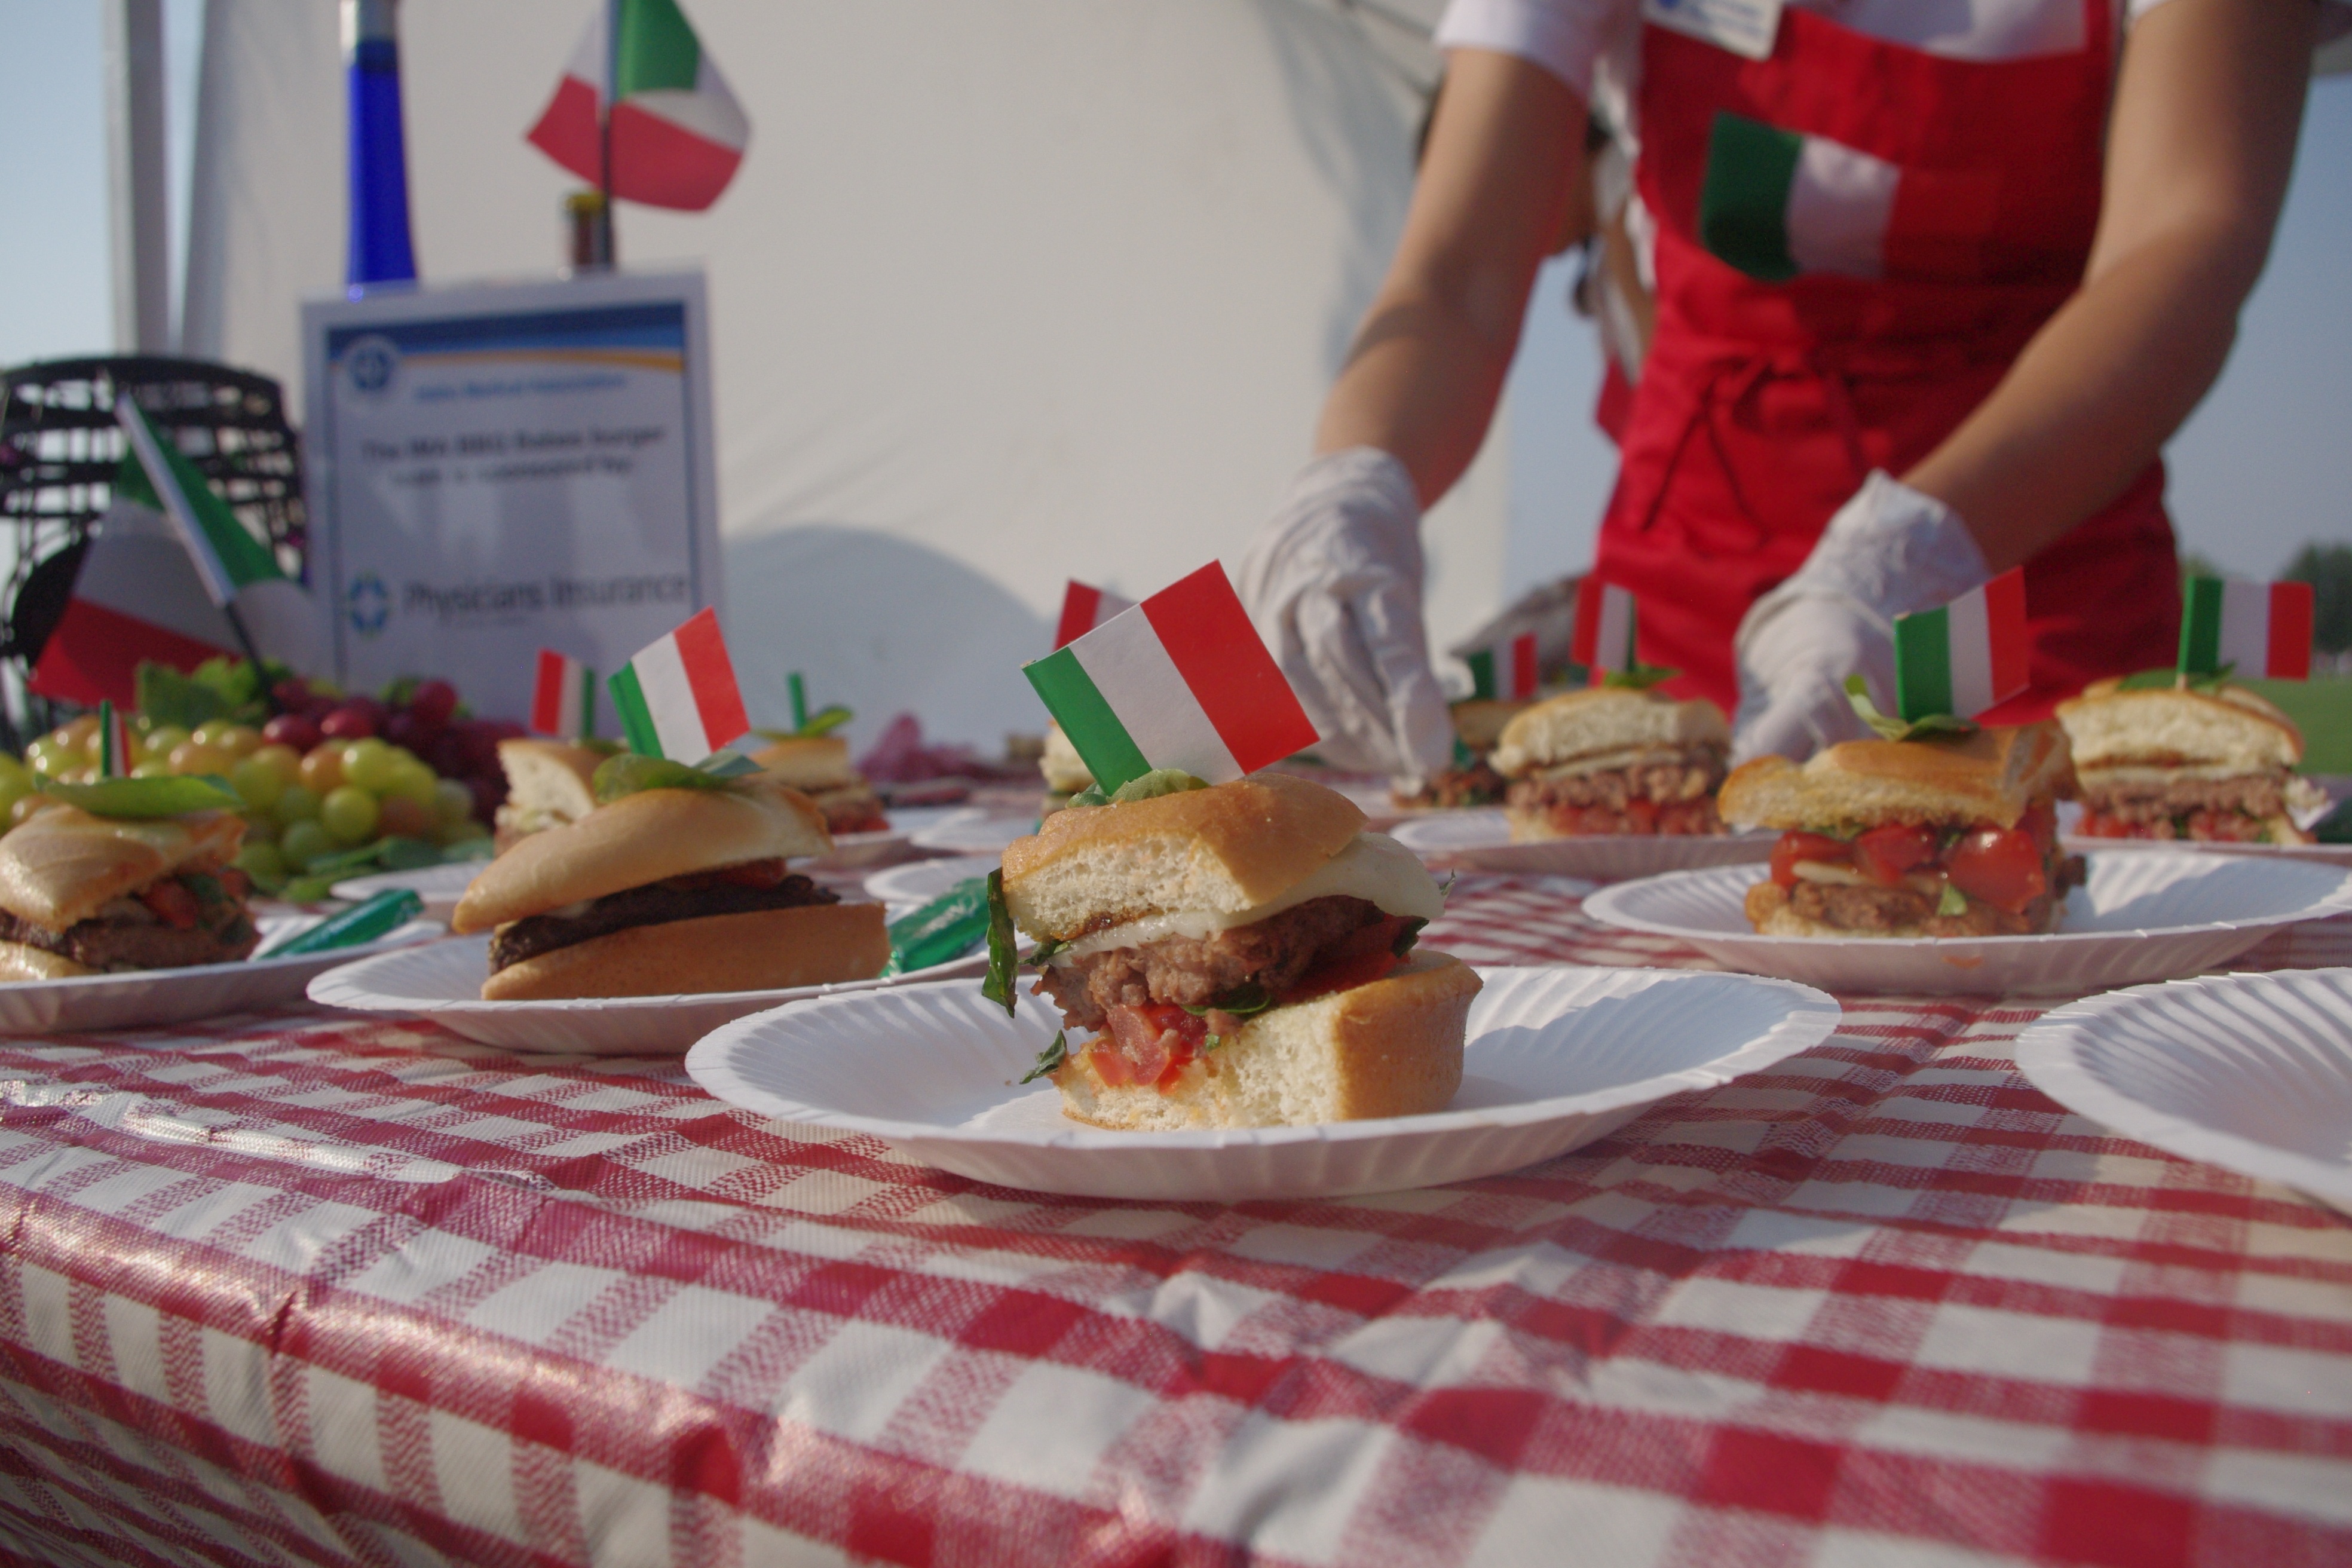
white, meal, food, red, flag, bbq, barbeque, breakfast, lunch, barbecue, hamburger, burger, basil, picnic, party, italian, brunch, checker, sense, cookout